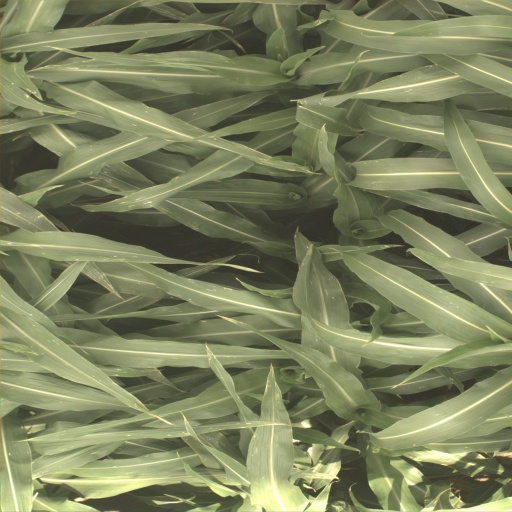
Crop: sorghum